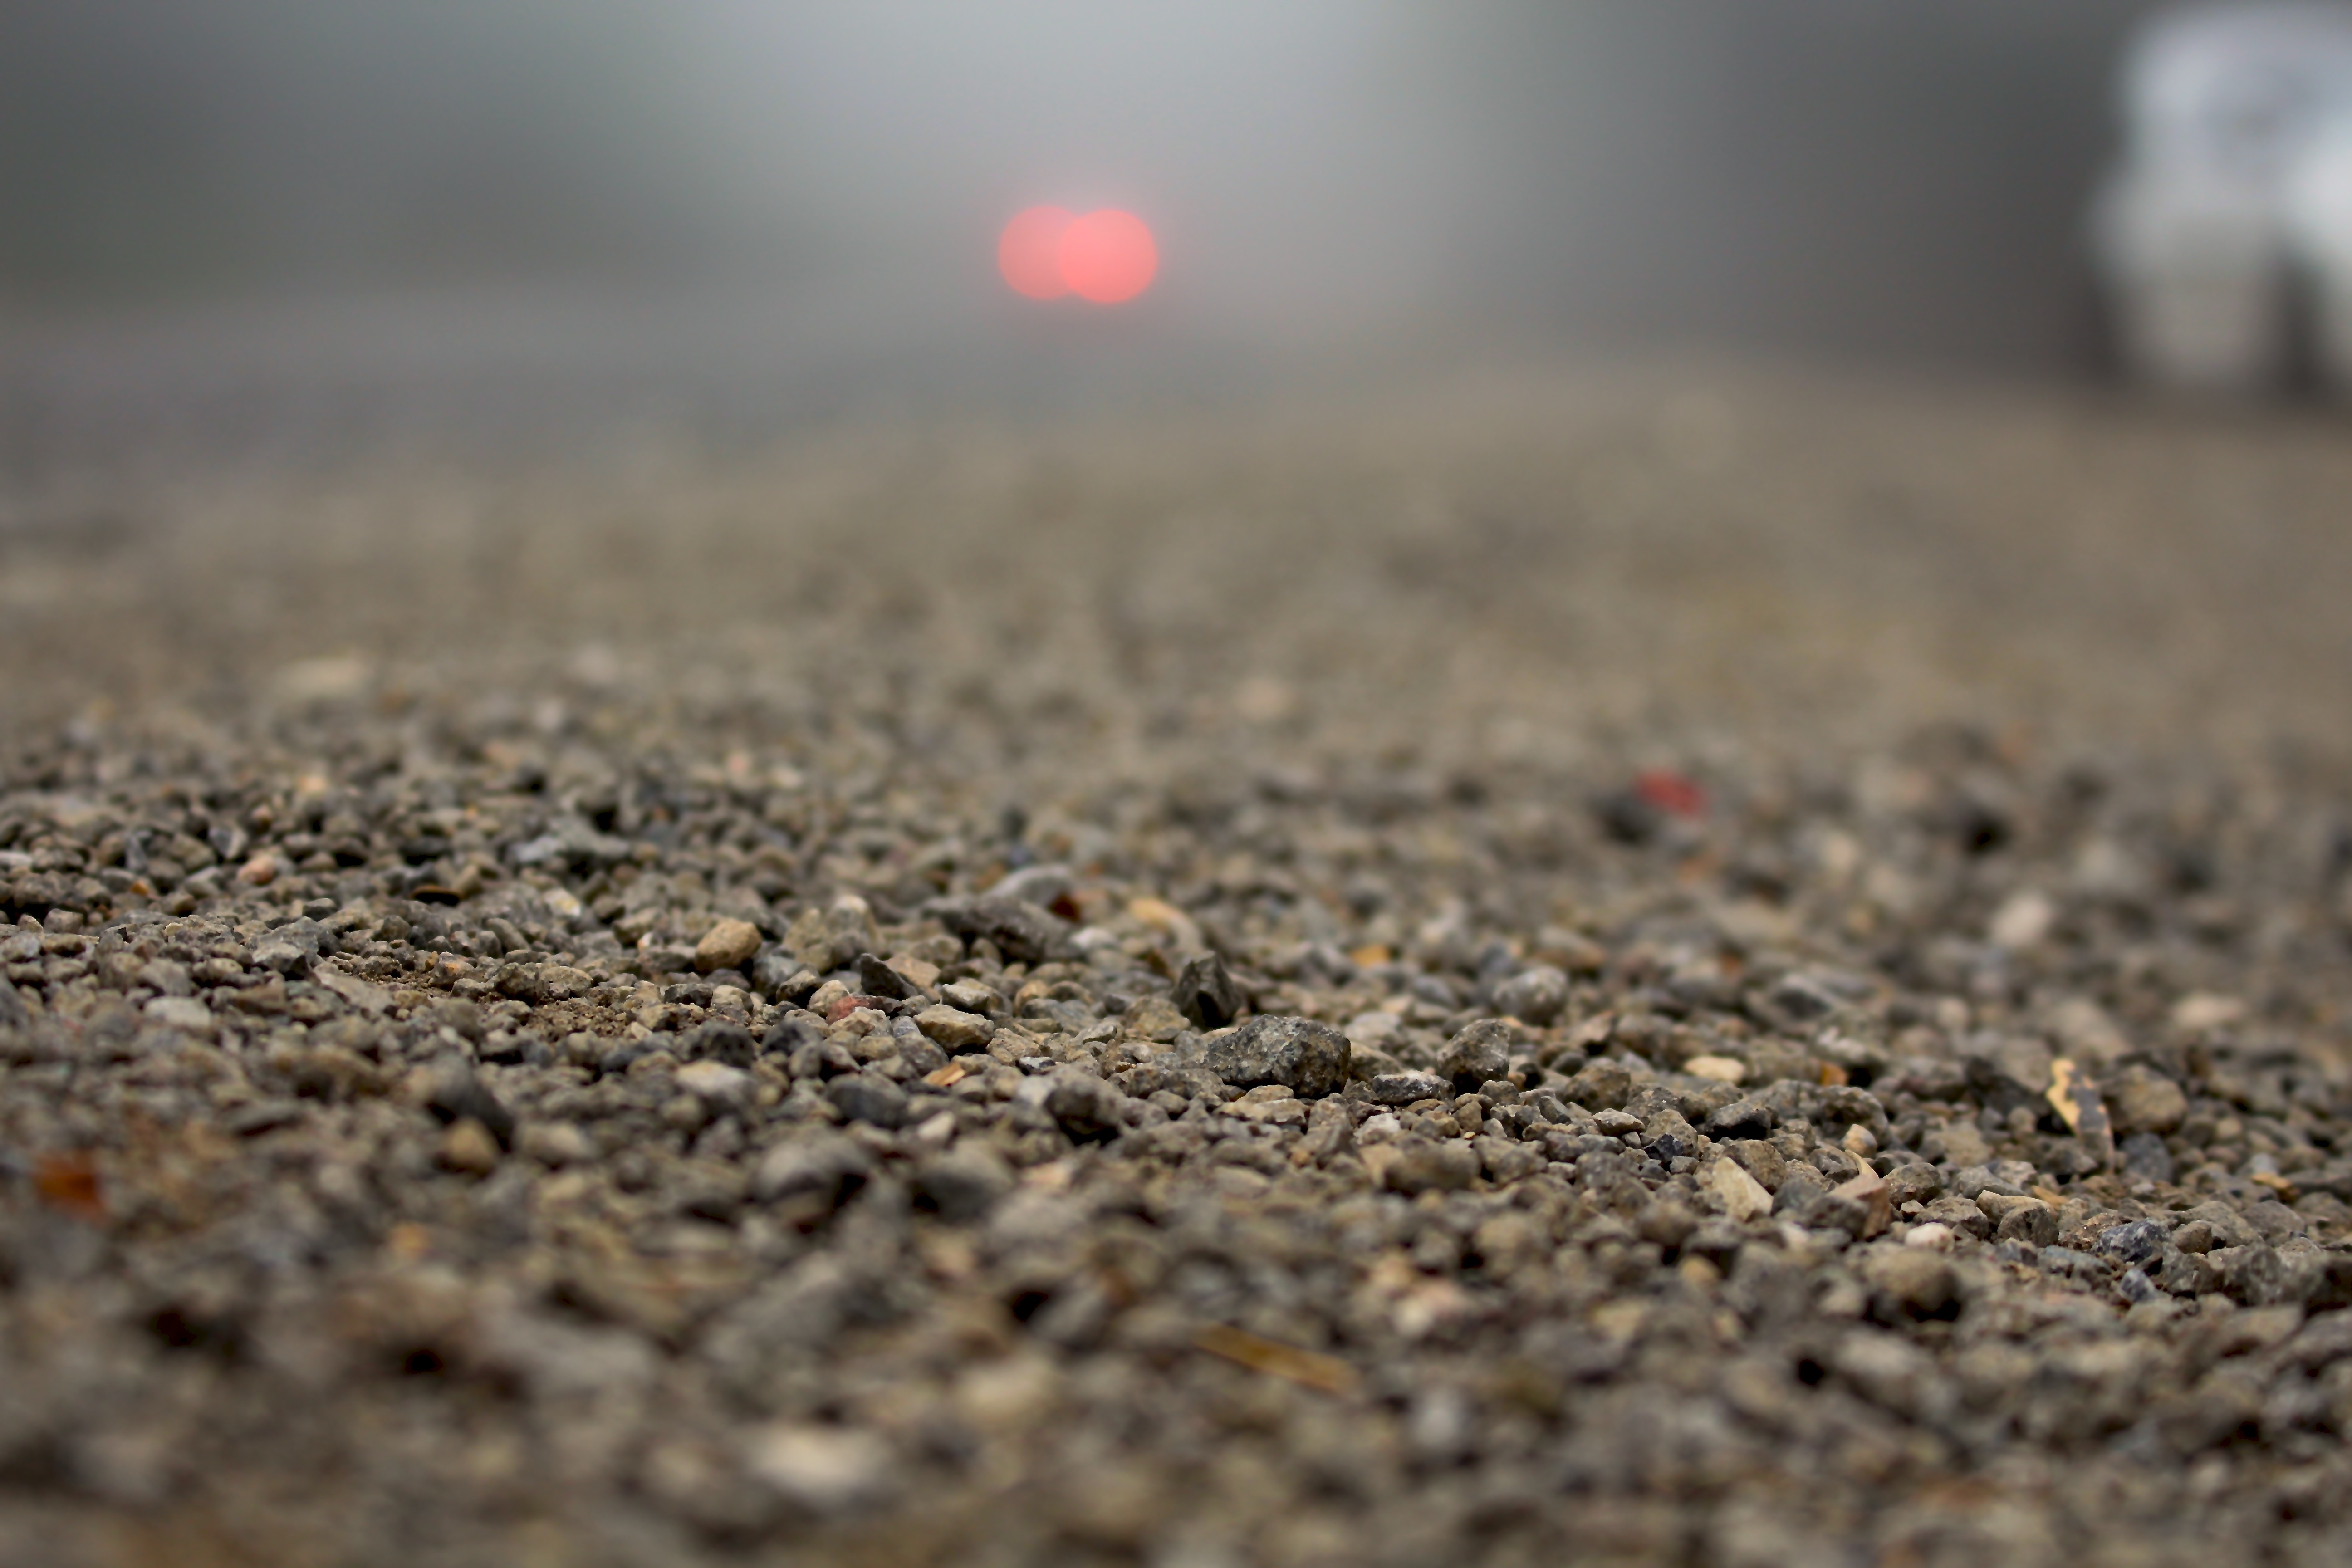
sea, nature, sand, rock, field, sunlight, morning, soil, material, close up, macro photography